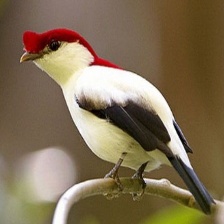
Species: ARARIPE MANAKIN
Scientific name: ANTILOPHIA BOKERMANNI